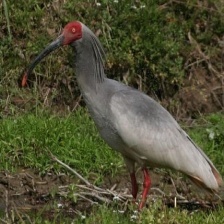
Species: ASIAN CRESTED IBIS
Scientific name: NIPPONIA NIPPON